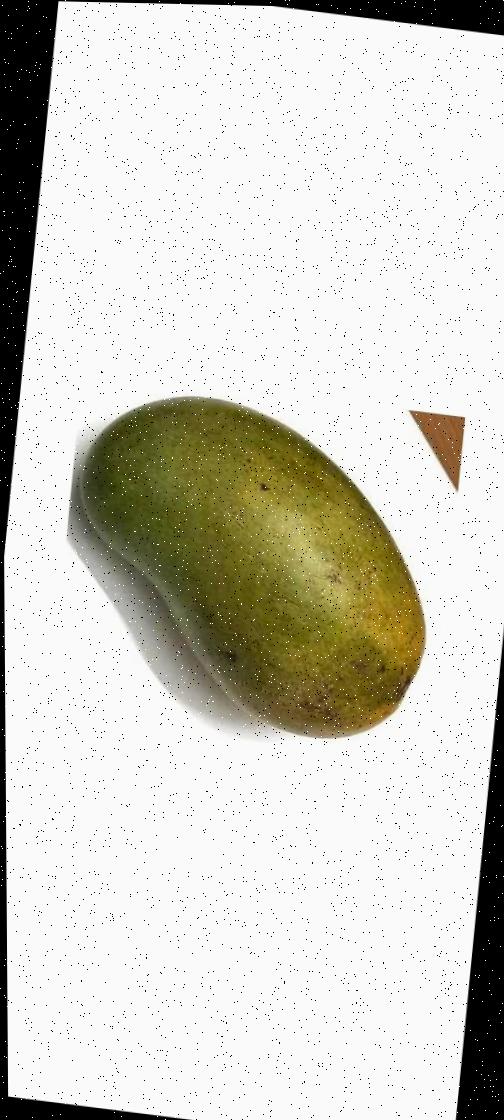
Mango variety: Rupali